Chernobyl disaster

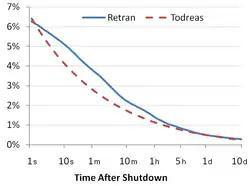
Reactor decay heat shown as % of thermal power from time of sustained fission shutdown using two different correlations. Due to decay heat, solid fuel power reactors need high flows of coolant after a fission shutdown for a considerable time to prevent fuel cladding damage, or in the worst case, a full core meltdown.

In nuclear reactor operation, most heat is generated by nuclear fission, but over 6% comes from radioactive decay heat, which continues after the reactor shuts down. Continued coolant circulation is essential to prevent core overheating or a core meltdown. RBMK reactors, like those at Chernobyl, use water as a coolant, circulated by electrically driven pumps. Reactor No. 4 had 1,661 individual fuel channels, requiring over per hour for the entire reactor.